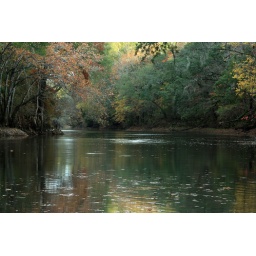
chipola river below county road 280 jackson co fl 7